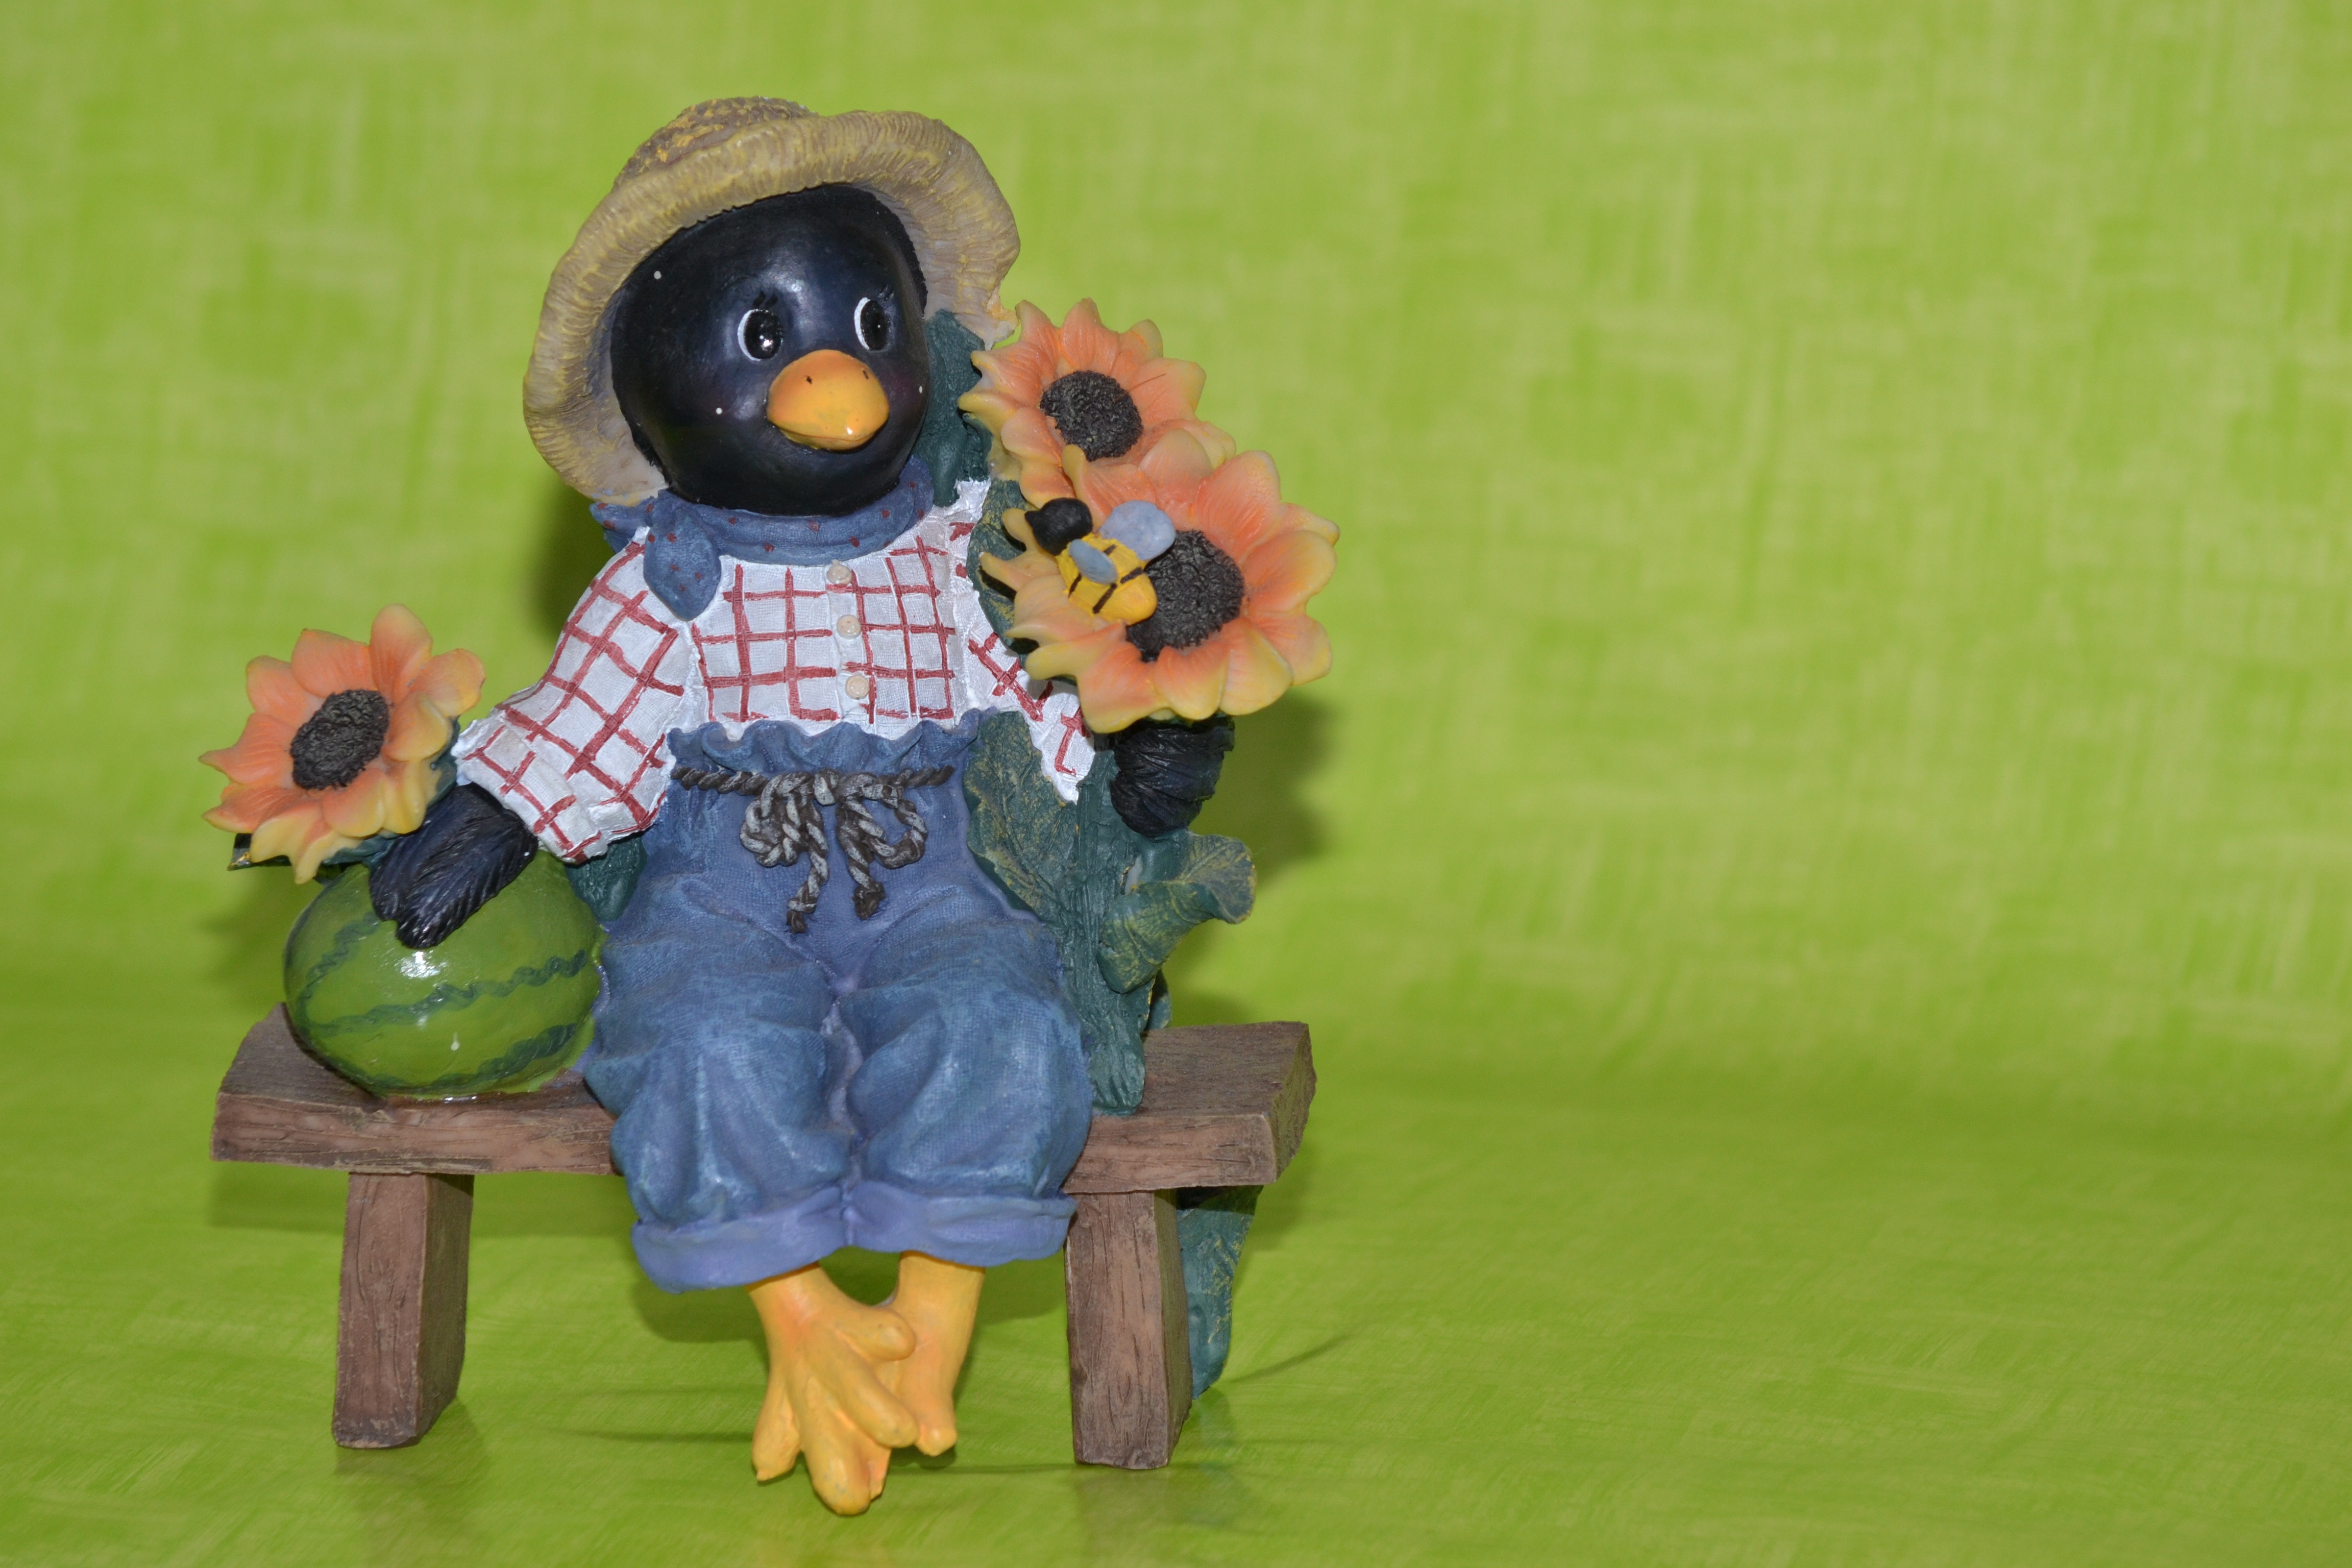
play, ceramic, autumn, close, toy, sunflower, bank, raven, raven bird, ceramic figures